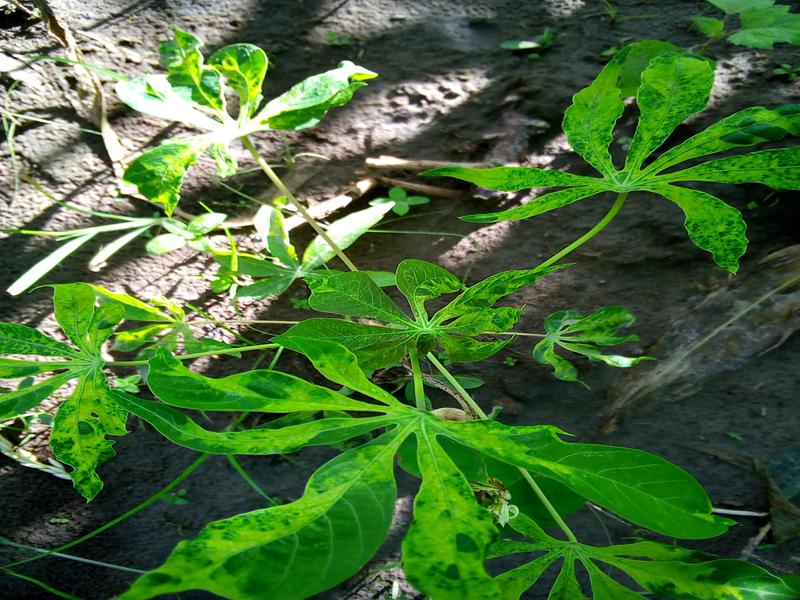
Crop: cassava
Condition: mosaic_disease